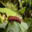
Label: caterpillar